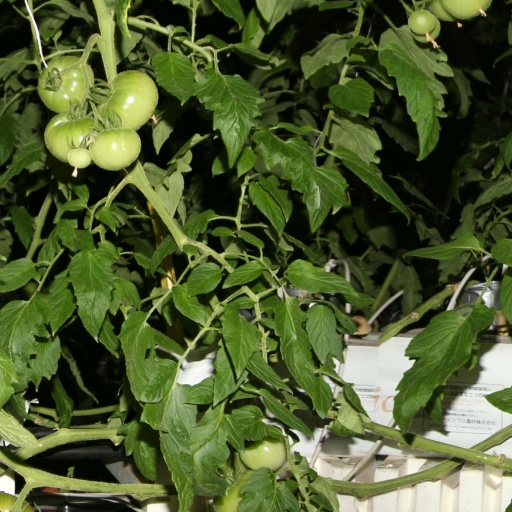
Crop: tomato